Jauch family

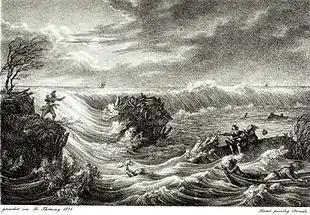

Johann Christian Jauch senior (1765–1855) served from 1820 until 1833 as dyke-count and first dyke count of Hamburg-Hammerbrook. He was in charge as first dyke count when the dam failed during the February flood of 1825, 2.000 feet southeast of the Jauch house Stadtdeich 10 in Hamburg.